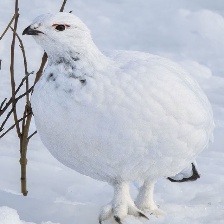
Species: WILLOW PTARMIGAN
Scientific name: LAGOPUS LAGOPUS